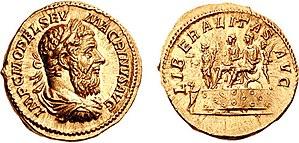
Dans l'antiquité romaine, une tessère était une sorte de jeton servant entre autres de billet d'entrée pour les spectacles.
Dans la mythologie romaine, la déesse Liberalitas est l'allégorie de la générosité. Elle est associée aux libéralités impériales, c'est-à-dire aux distributions d'argent faites épisodiquement au peuple de Rome à partir d'Hadrien.
Macrin est un empereur romain ayant régné de 217 à 218. Macrin était d'origine berbère issu de Maurétanie Césarienne. Membre de la classe équestre, il était le premier empereur à ne pas être issu de la classe sénatoriale et le premier empereur originaire de Maurétanie. Avant de devenir empereur, Macrin a servi sous Caracalla comme préfet du prétoire et a traité les affaires civiles de Rome. Il a ensuite conspiré contre Caracalla et l'a fait assassiner dans le but de protéger sa propre vie, lui succédant en tant qu'empereur. Macrin réussit là où ont échoué Séjan sous Tibère et Plautien sous Septime Sévère : il est le premier chevalier à accéder au trône impérial.
Le siège curule est un symbole du pouvoir en Rome antique, sur lequel pouvaient s'asseoir les magistrats et promagistrats romains possédant l’imperium, c'est-à-dire les consuls, les dictateurs, les maîtres de cavalerie, les préteurs, et les édiles curules. Selon Plutarque, seul l'exercice d'une magistrature donnant droit à une chaise curule permettait à un client de s'affranchir de la tutelle de son patron.